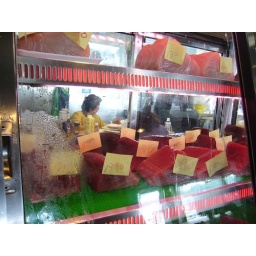
Photos when traveling in Okinawa, JapanIn the fish market